Vera C. Rubin Observatory

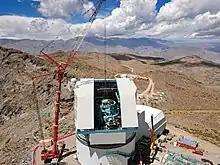
Top-end assembly lowered by a 500-ton capacity crane (March 2021)

A 3.2-gigapixel digital camera will take 30-second exposures. The camera is actually at the tertiary focus, not the prime focus, but being located at a "trapped focus" in front of the primary mirror, the associated technical problems are similar to those of a conventional prime-focus survey camera. Repointing such a large telescope (including settling time) within 5 seconds requires an exceptionally short and stiff structure. This in turn implies a small f-number, which requires precise focusing of the camera.